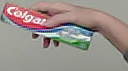
Product: colgate_toothpaste